HMS Solebay (1742)

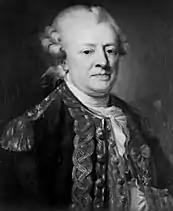

"Solebay" was sent to gather intelligence between Gibraltar and Cape St Vincent in August, afterwards to return to a position off Lisbon. On 5 August the ship came across a French squadron off Cape St Vincent under the command of "Chef d'escadre" . "Solebay" attempted to escape this force and sailed away from it, but was chased into the night. As the French began to catch up with "Solebay", Bury had the ship tack in an attempt to use the cover of night to sail past them. The frigate was spotted by the 64-gun ship of the line "Saint Michel" as she undertook the manoeuvre. Bury surrendered without a fight when the French ship advanced on him. He was released from captivity on 15 January 1745 and court martialled for the loss of "Solebay". He was deducted twelve months of pay for not attempting to defend the ship.